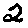
Label: 2